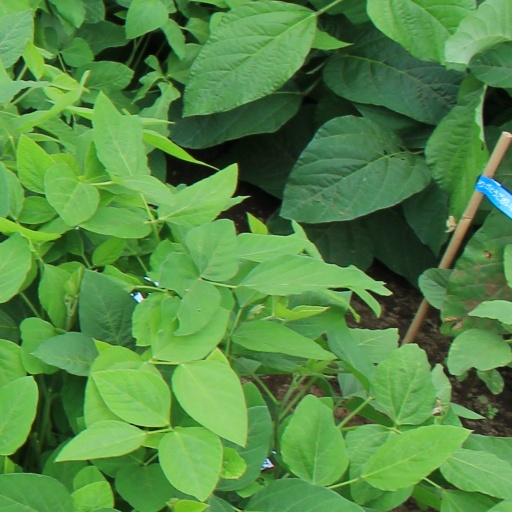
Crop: soybean